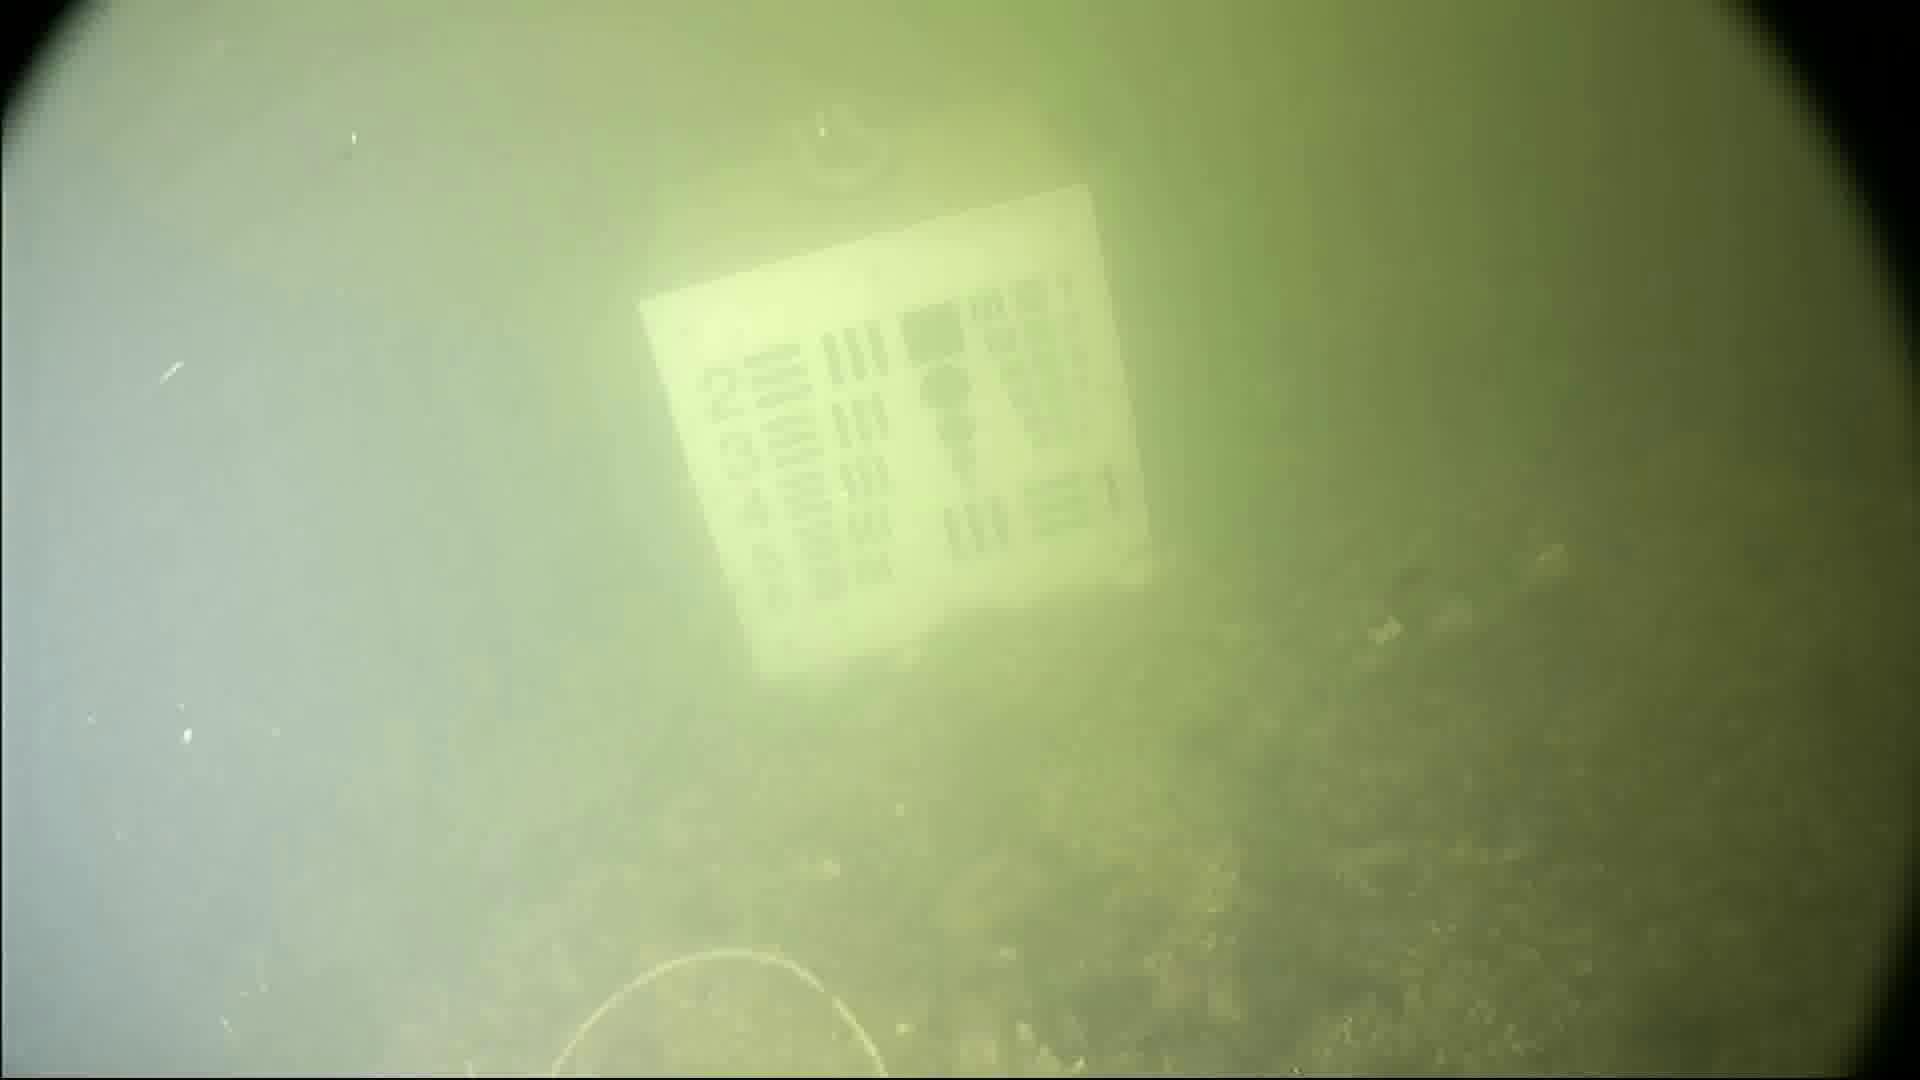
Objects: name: crab